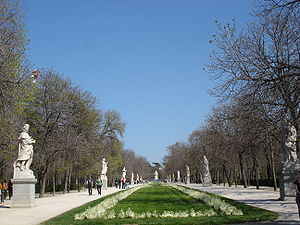
Buen Retiro-parken
Paseo de la Argentina i Buen Retiro-parken
Buen Retiro-parken er en af de største parker i Madrid i Spanien. Parken tilhørte det spanske kongehus indtil slutningen af det 19. århundrede, hvor den blev offentligt tilgængelig.